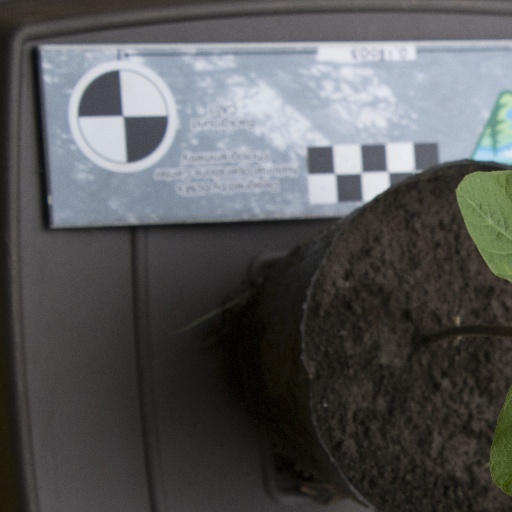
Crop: soybean